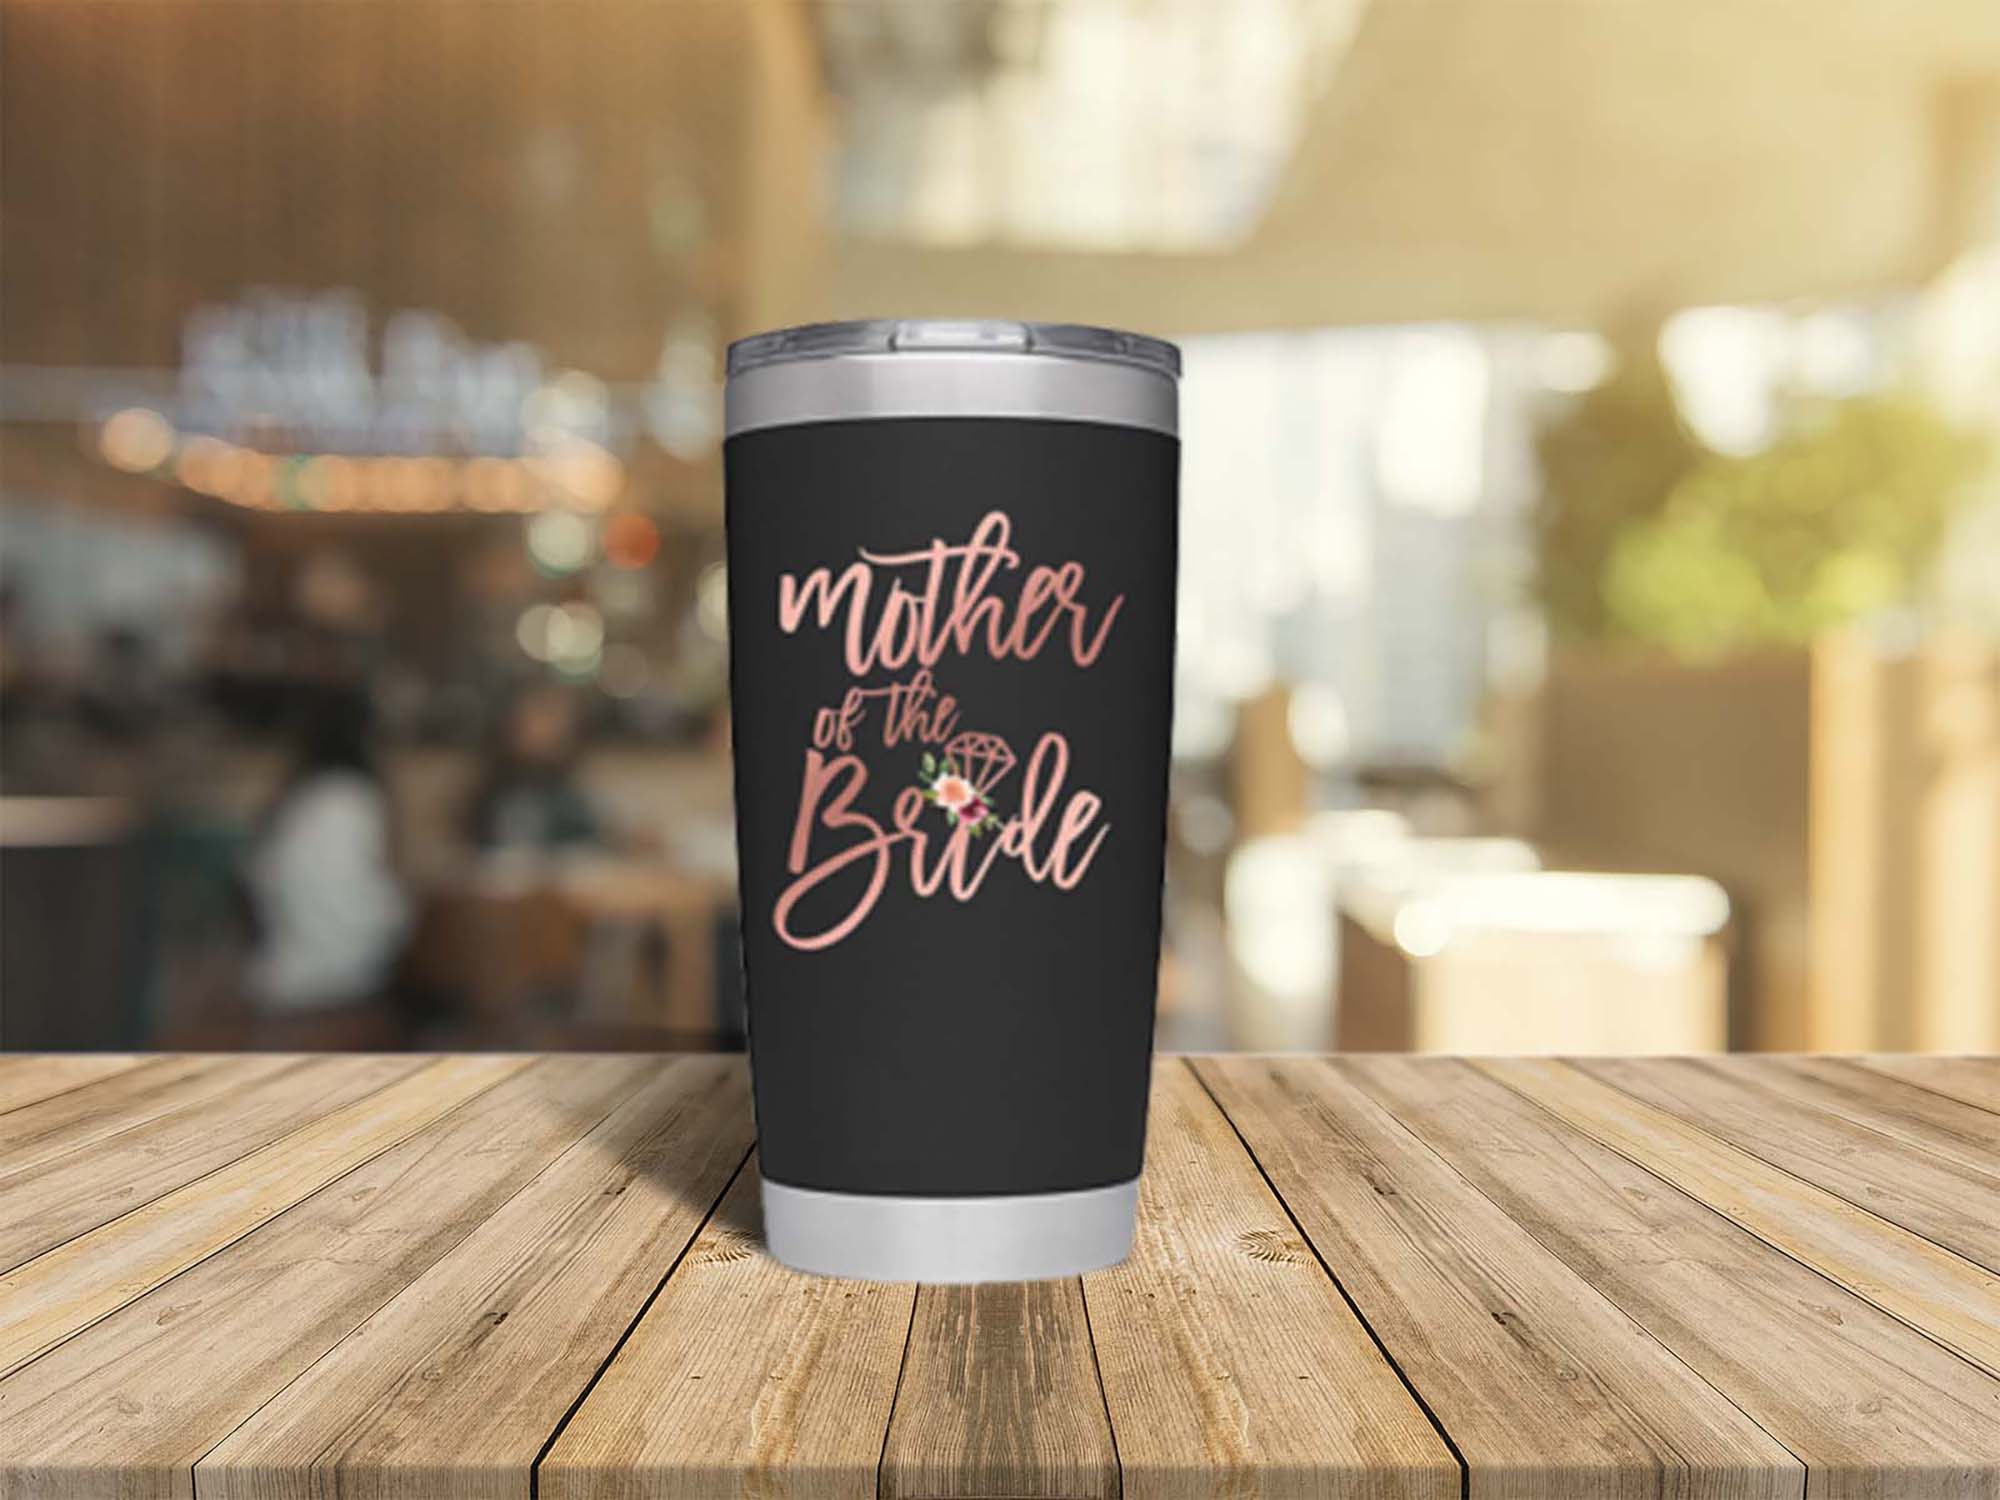
wedding, drinkware, table, tableware, wood, cup, drink, wood stain, alcoholic beverage, hardwood, plank, font, flooring, tree, desk, plywood, varnish, logo, soft drink, liqueur, brand, distilled beverage, wood flooring, barware, rectangle, room, laminate flooring, chair, metal, serveware, pint glass, alcohol, pint